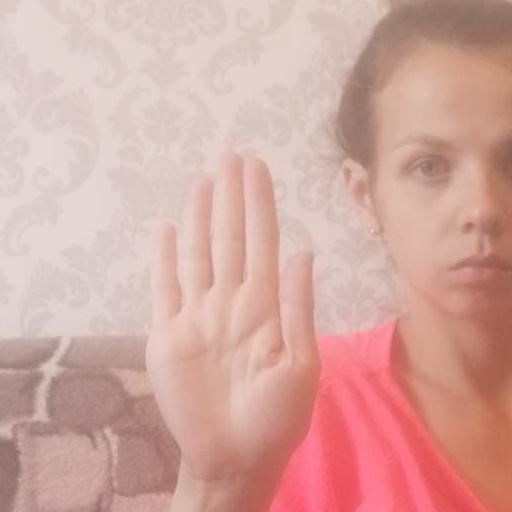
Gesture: stop